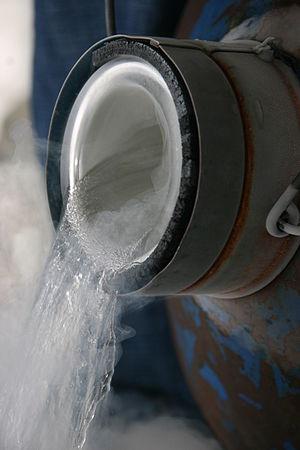
Azote liquide
L'azote liquide correspond au gaz diazote refroidi en dessous de son point d'ébullition à 77,36 K sous une pression de une atmosphère. Il a l'apparence d'un liquide limpide, d'où s'échappent des vapeurs blanches. L'azote liquide, condensé pour la première fois sous la forme d'un brouillard par le chimiste et physicien français Louis Paul Cailletet en 1877, puis quelques jours après par le physicien suisse Raoul Pictet, fut obtenu de façon plus stable en 1883 par les scientifiques polonais Karol Olszewski et Zygmunt Wróblewski à l'université de Cracovie, est un liquide cryogénique très courant, tant dans le domaine de la recherche scientifique que dans l'industrie, en particulier en raison de son faible coût.